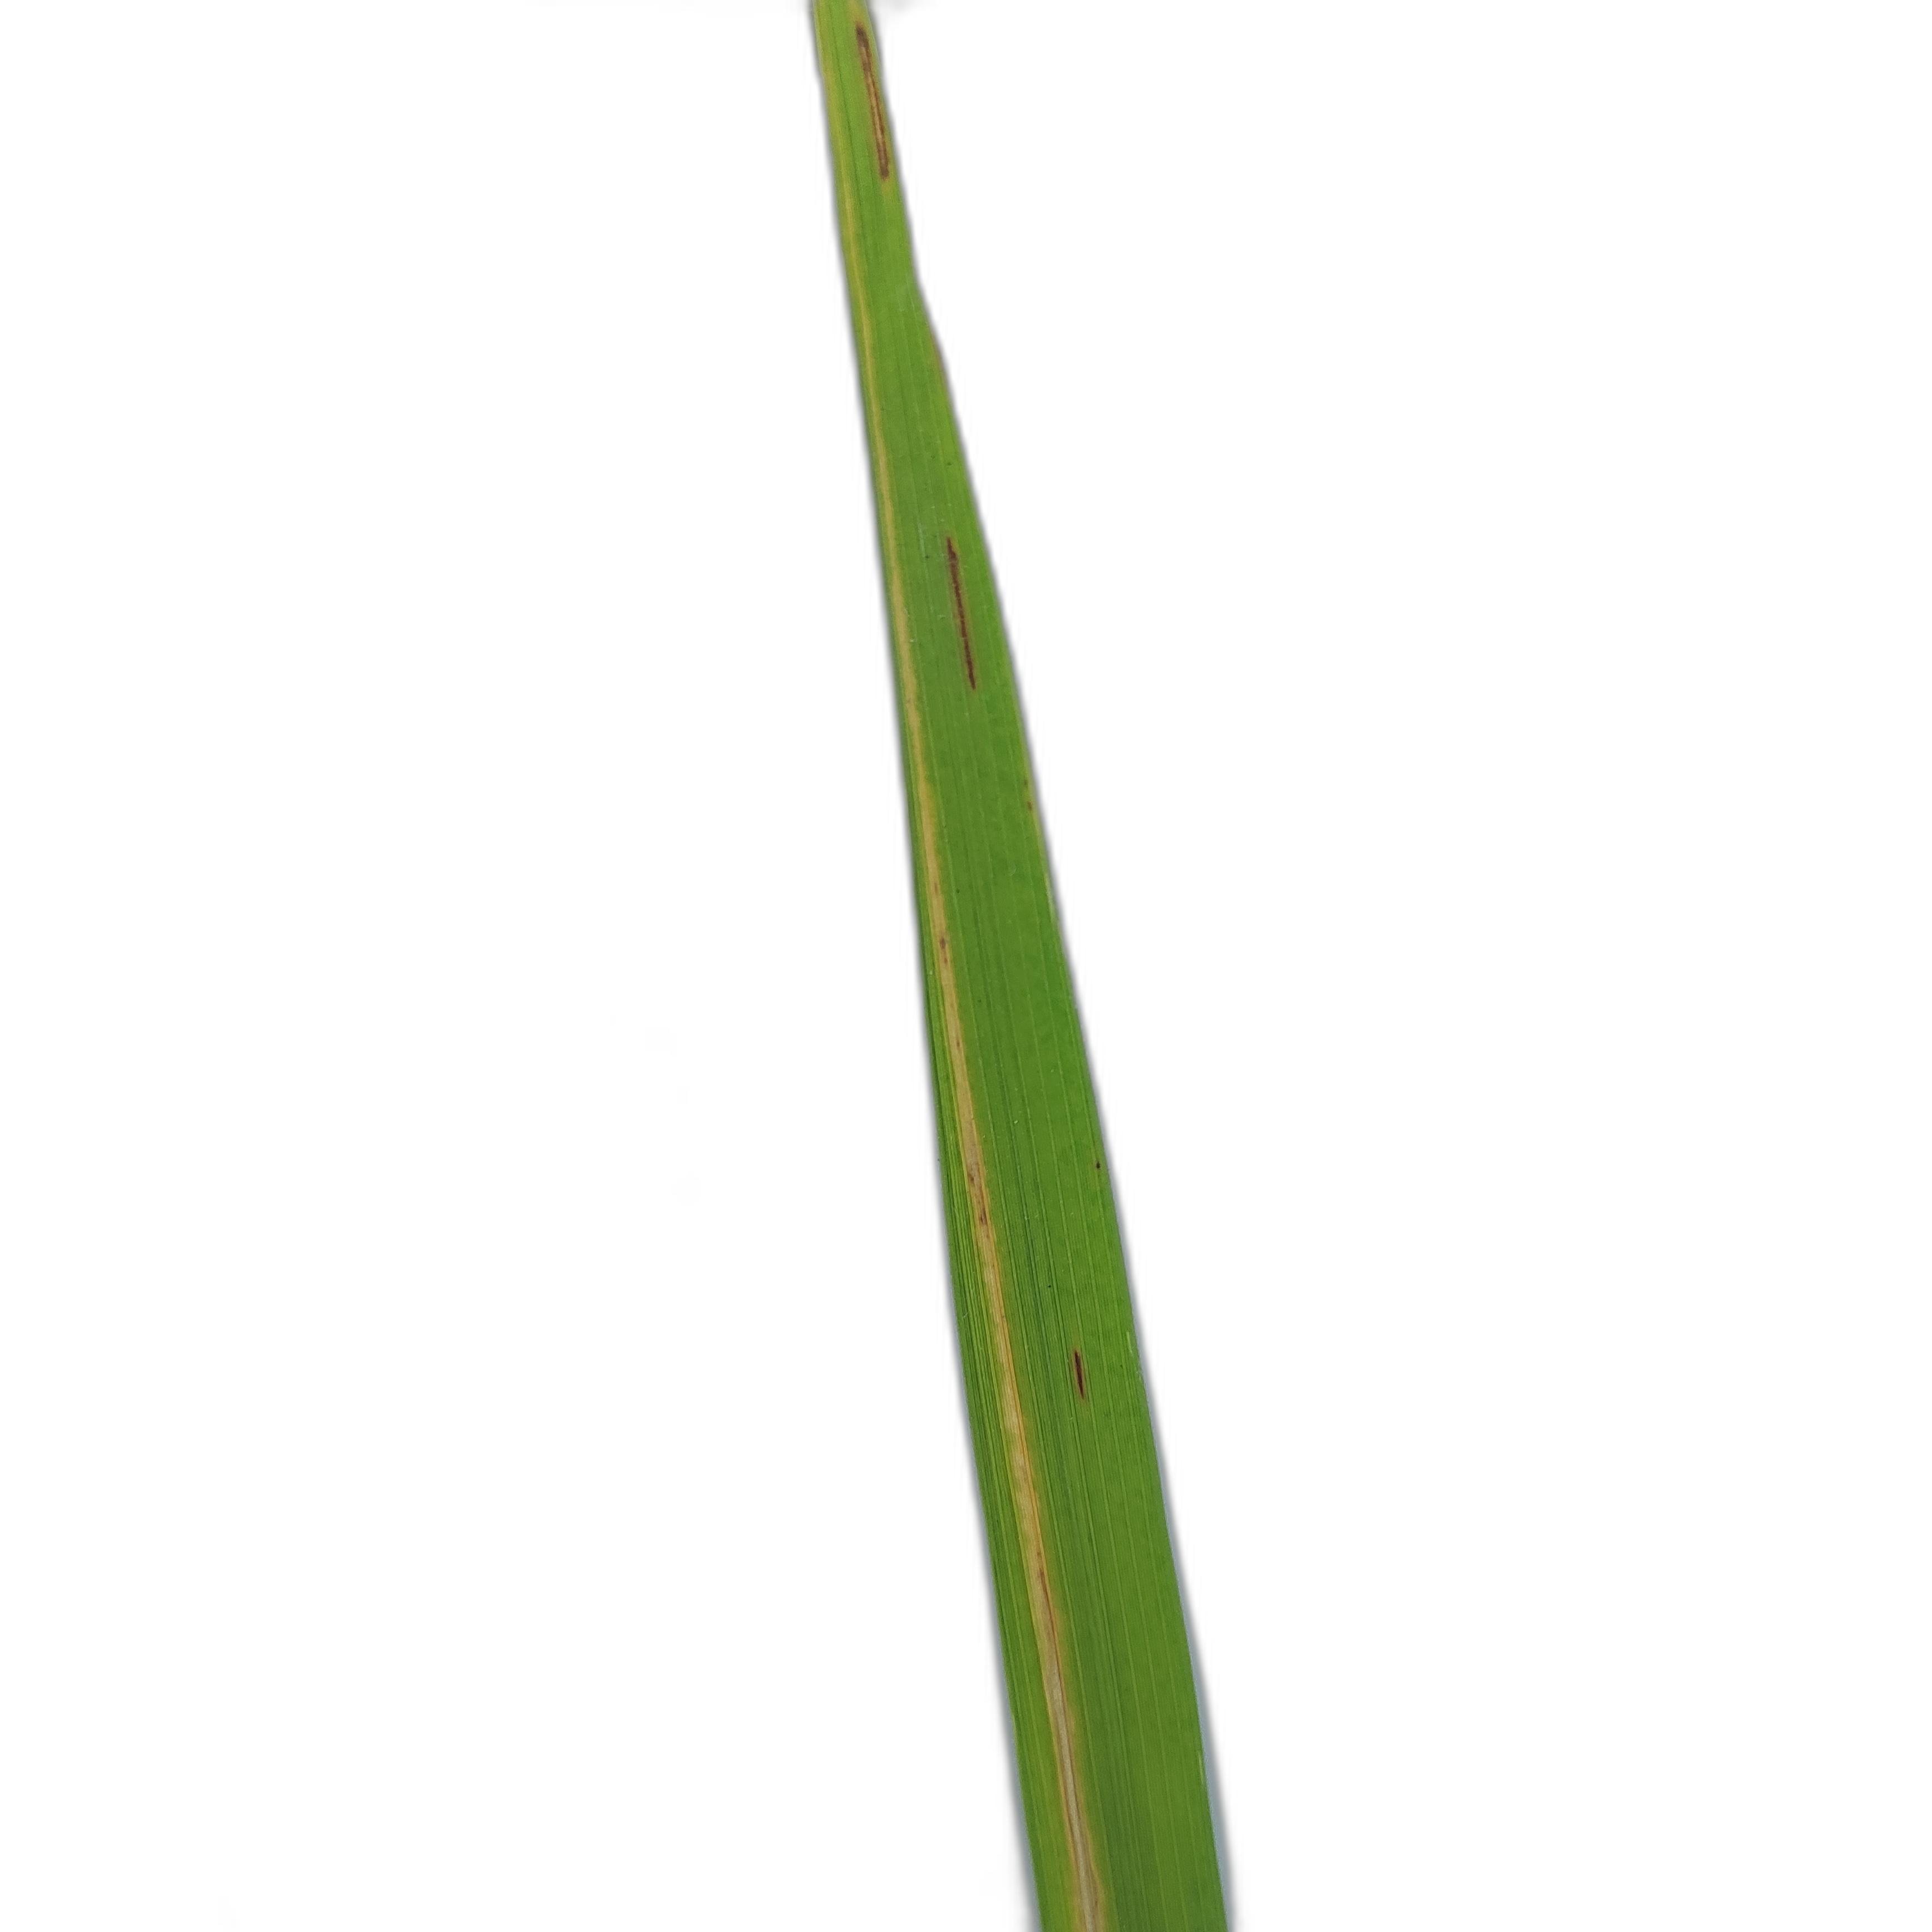
Label: Rice Stripes